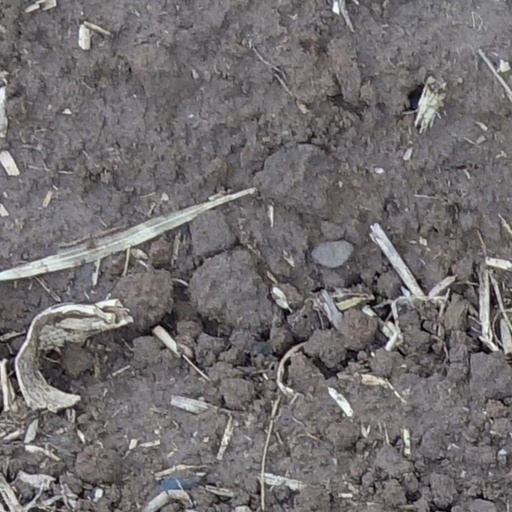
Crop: wheat